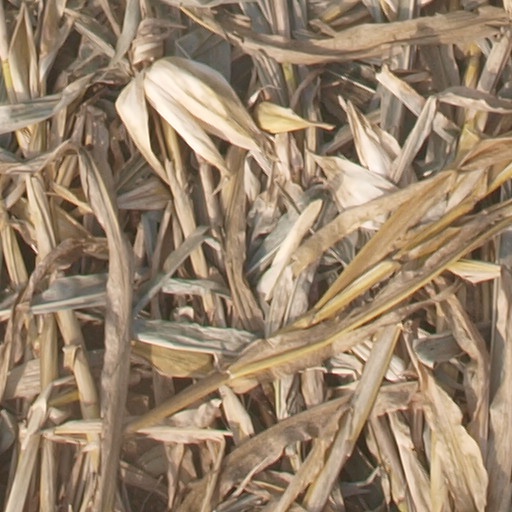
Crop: maize; corn